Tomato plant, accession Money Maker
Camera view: bottom (45 deg); turntable rotation: 180 degrees
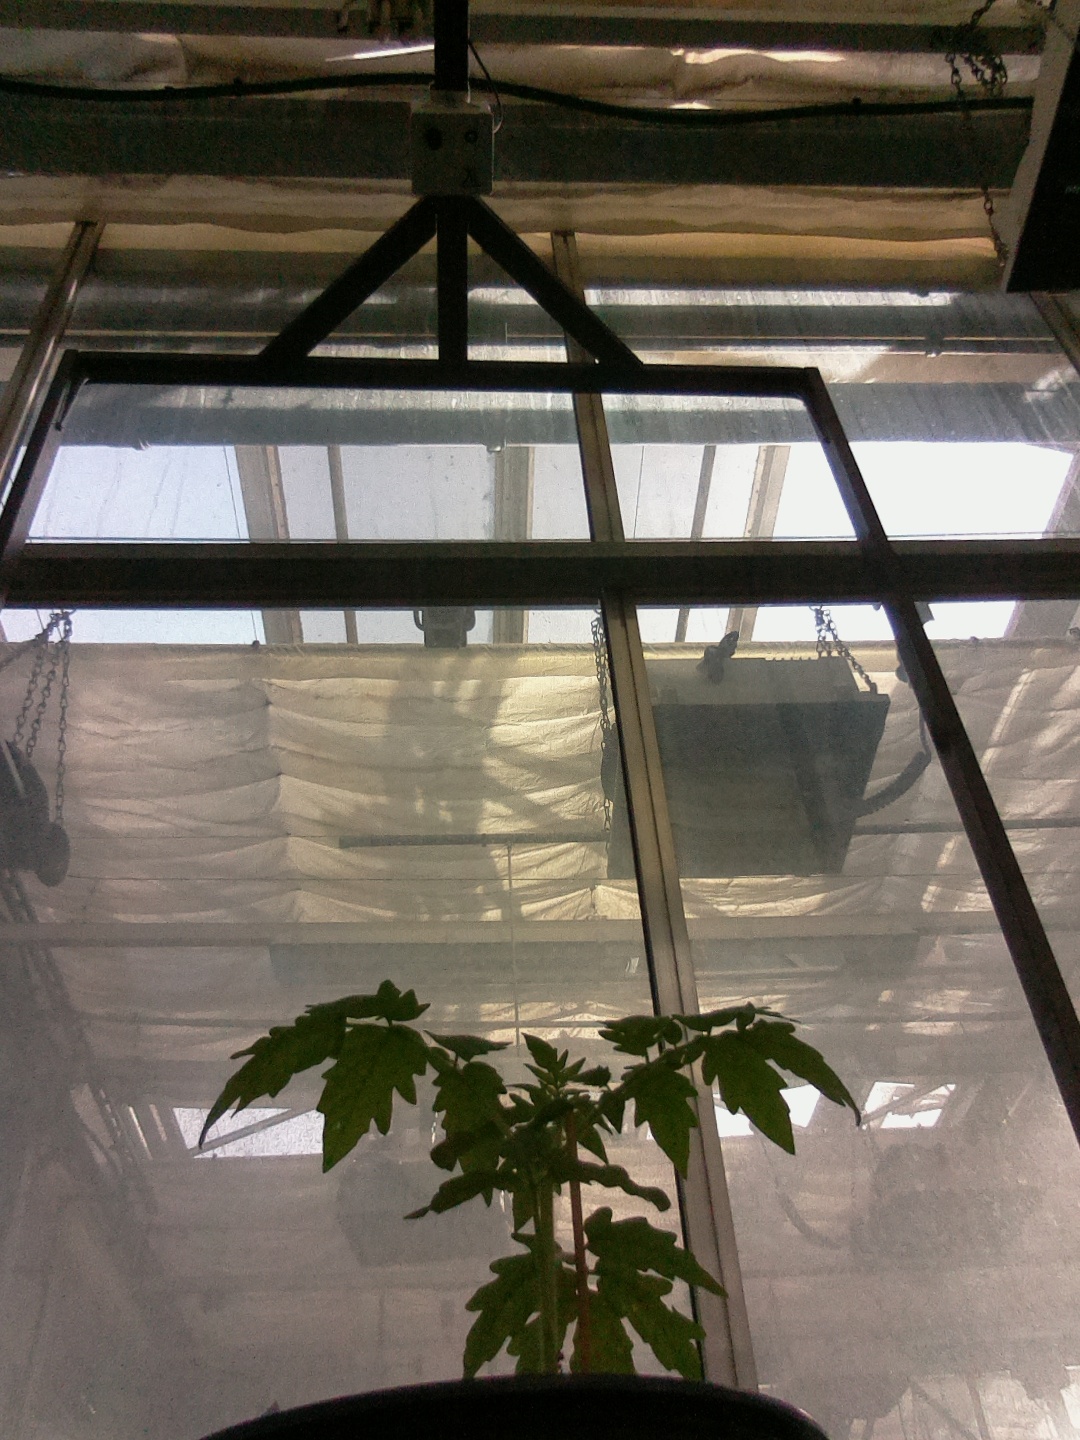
BBCH growth stage 13: 6 of true leaves visible